Cleveland Law Range

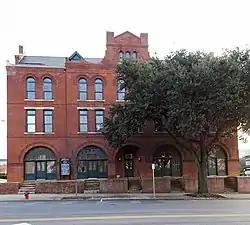
Cleveland Law Range, February 2012

Cleveland Law Range is a historic office building located at Spartanburg, Spartanburg County, South Carolina. It was built in 1898–1899, and is a three-story, Richardsonian Romanesque style brick building. It features five arched bays on the ground floor, with repeated bay arrangements on the second and third floors. Three South Carolina governors maintained offices in the Cleveland Law Range: James F. Byrnes, John Gary Evans, and Donald S. Russell.